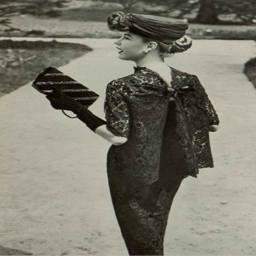
person it is not possible for this to be any more darling !